Hitoshi Asada

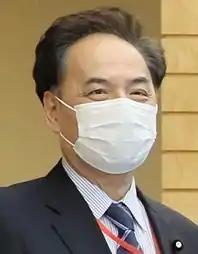
Asada in 2020

Hitoshi Asada (born December 29, 1950, in Osaka Prefecture, Japan) is a Japanese politician who has served as a member of the House of Councillors of Japan since 2016. He represents the Osaka at-large district and is a member of the Japan Innovation Party.